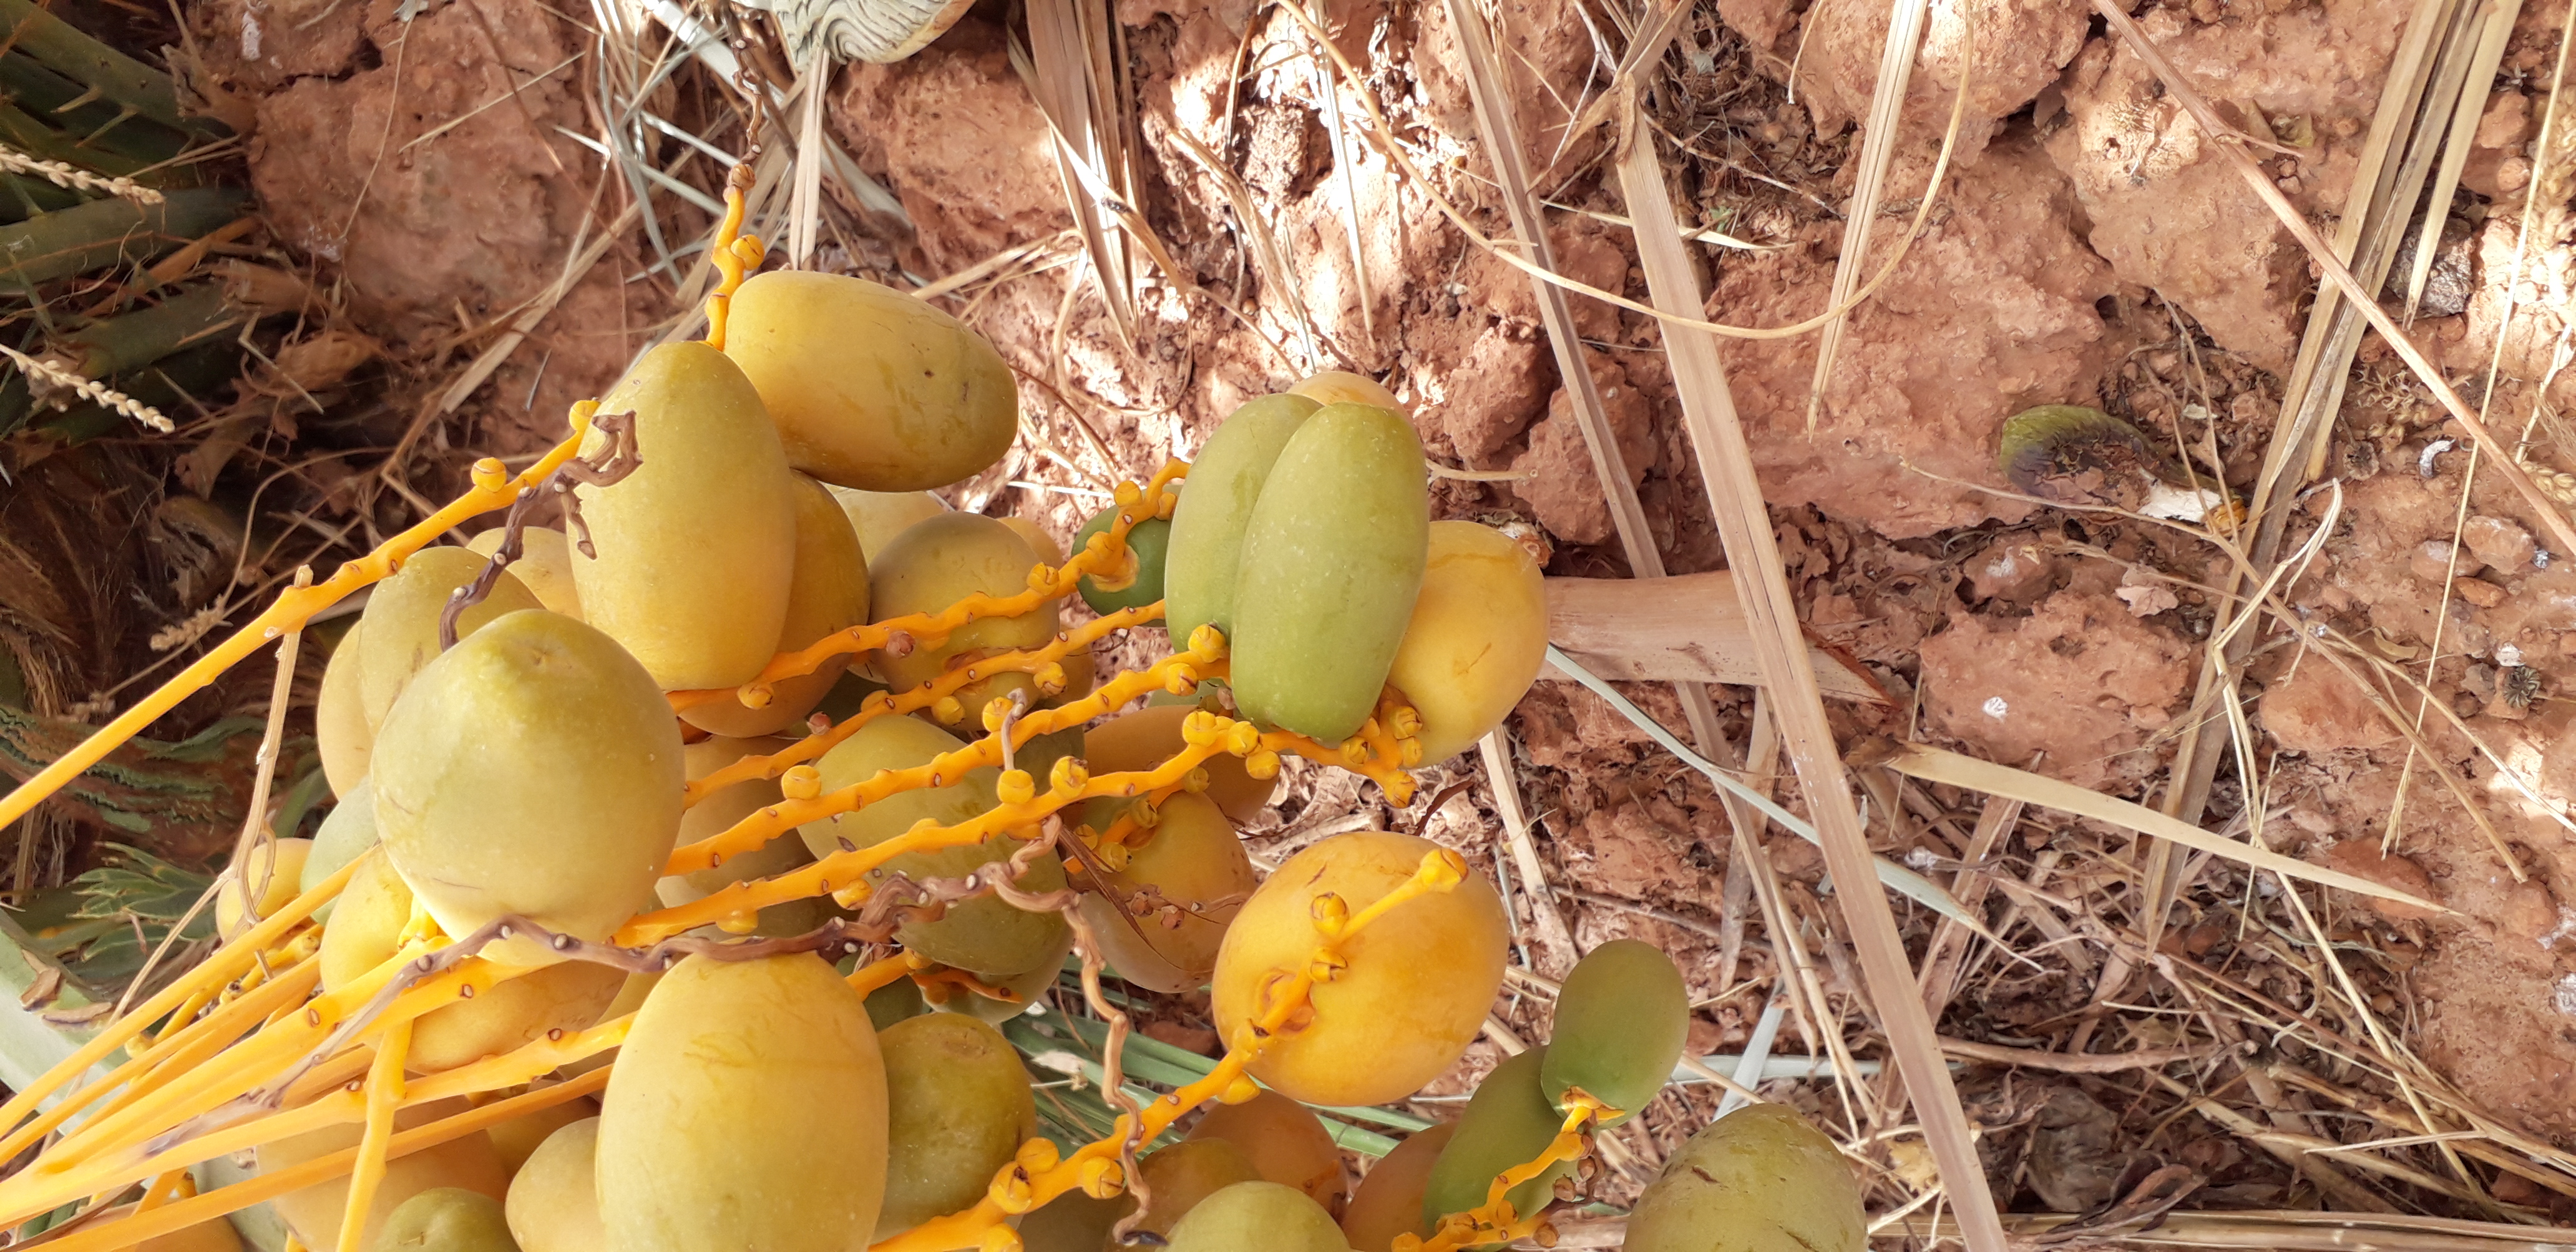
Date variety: Boumajhoul